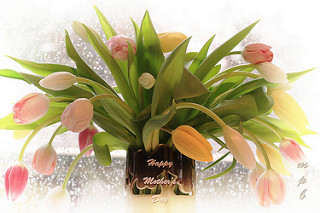
Flower: tulip